Protests in Canada against the Sri Lankan civil war

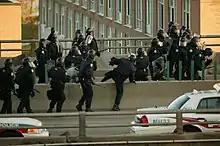
Police officers prepare to confront protesters on the Gardiner Expressway

During the non-stop protests in Ottawa, Lawrence Cannon requested the Government of Sri Lanka for an immediate ceasefire. He also rejected calls from the High Commissioner of Sri Lanka in Canada to stop all protests in Ottawa. Cannon condemned the LTTE for preventing civilians from leaving areas being attacked and using them as human shields. Bev Oda and the Conservative Party of Canada both condemned the use of LTTE flags, insisting that they symbolize connection with a terrorist organization. David Miller and Ontario Premier Dalton McGuinty also condemned the Gardiner Expressway blockade. Liberal Party of Canada leader Michael Ignatieff had made statements on the protests in a few occasions. Ignatieff urged the Harper government to break its silence and take initiative in condemning the violence. He stated that there are no military solutions to the conflict and that the war must stop under a worldwide initiative and internationally coordinated diplomatic strategy. On 21 April, Ignatieff met with a few Tamil leaders in Ottawa to discuss the humanitarian crisis. On the occasion, he said the following: